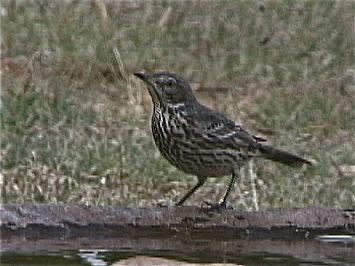
a small bird with a shrot straight bill, spotted breast and flank and black tarsia gray bird the ventral pale side of which is dotted with black all over.
very small and unremarkable bird, whiteish abdomen near the feet, a wider belly and covered in dark brown speckles.
this bird has a spotted belly, a short bill, and black legs
this is a smaller bird with gray and black feathers and a small beak.
a bird with a small pointy beak that is grey and speckled.
this small bird has black spots on its belly and breast with a short, pointed, black beak.
this bird is spotted white and brown in color, with a small sharp beak.
this bird has wings that are brown and has a spotted belly
this is a small bird with a dark brown coating, black lined patterns on its breast and sides, and a small pointed bill.
Species: Sage Thrasher